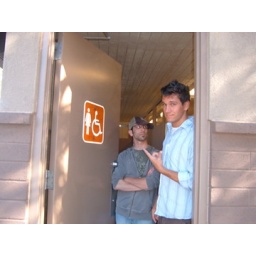
Guys in the girls bathroom